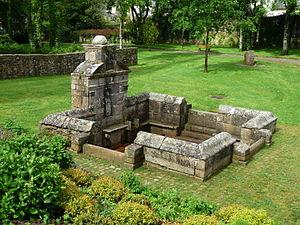
Gouesnou
Gouesnou [gwenu] est une commune du département du Finistère, dans la région Bretagne, en France. Ses habitants s'appellent les Gouesnousiens.
Saint Goueznou ou Gouesnou ou Gouenou ou Guennou ou Gouéno est un saint chrétien parfois connu comme l’un des premiers compagnons de Pol Aurélien, sous le nom de Woednovius, d’autres textes le placent à une époque plus tardive, n’ayant donc pas débarqué avec le fondateur de l’évêché de Léon, même s’il en fut l’un des premiers successeurs. C’est avec sa famille qu’il aurait quitté la Bretagne insulaire, avec son père Tudon, son frère Majan et sa sœur Tudona. L’histoire de leur arrivée sur le continent a été écrite en 1019 par Guillermus, prêtre dans l’évêché de Léon.